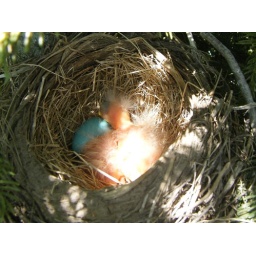
Robin's nest in my tree outside my window 2 babies have hatched as of june 2nd 2009.